Burry Port

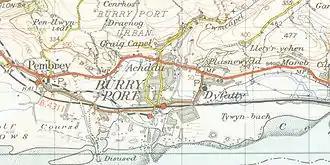
Burry Port in 1952.

In 1832, a harbour was built at Burry Port, a few years after the nearby harbour at Pembrey opened. Fed by a series of chaotic canals and wagonways it finally offered a way to ship Gwendraeth coal out by sea. Supporters of the harbour believed that its location offered considerable potential for expansion, especially as it had the advantage over neighbouring Llanelli Harbour that ships did not need to navigate the narrow channel along the Loughor estuary. In June 1838, John H. Browne, clerk to the Burry Port Harbour Company, wrote to the Cambrian newspaper drawing attention to these advantages after an article on port facilities in the South Wales Colafield failed to refer to Burry Port. In 1841, an account of the potential development of the anthracite coalfield highlighted the potential of Burry Port Harbour to accommodate larger ships than could progress through the narrow channel to the larger port at Llanelli.